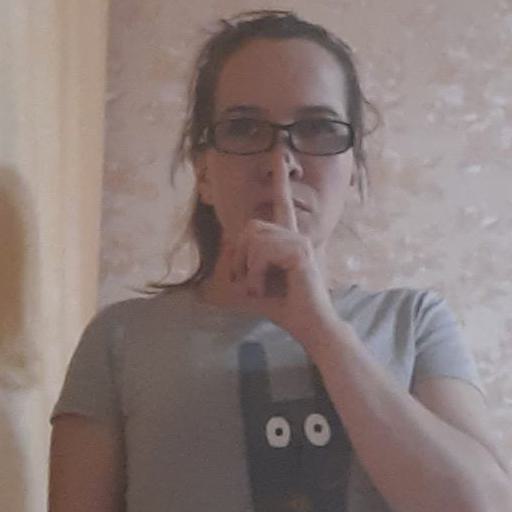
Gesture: mute